Mesocosm

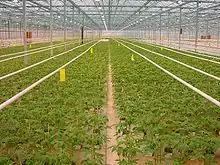
A tomato greenhouse in the Netherlands.

The advantage of mesocosm studies is that environmental gradients of interest (e.g., warming temperatures) can be controlled or combined to separate and understand the underlying mechanism(s) affecting the growth or survival of species, populations or communities of interest. By manipulating gradients (e.g., climate variables) mesocosm studies can extend beyond available data helping to build better models of the effects of different scenarios. Mesocosm experiments also tend to include replication of different treatment levels.